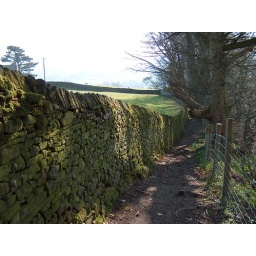
One of a multitude of stone walls in Yorkshire.